Treaty of Shimonoseki

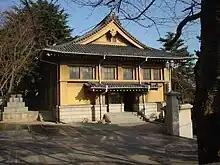
The Shunpanrō in 2004

Under threat of war from three Western political powers, in November 1895, Japan — a weaker emerging nation not yet perceived as even a regional power — returned control of the territory and withdrew its "de jure" claim on the Liaodong Peninsula in return for an increased war indemnity from China of 30 million Taels. At that time, the European powers were not concerned with any of the other conditions, or the free hand Japan had been granted in Korea under the other terms of the Treaty of Shimonoseki. This would prove to be a mistake, as Japan would end up occupying Korea by 1905 and expand into Russia's sphere of influence with the Russo-Japanese war, and then encroach upon Germany's port in Shandong during World War I.